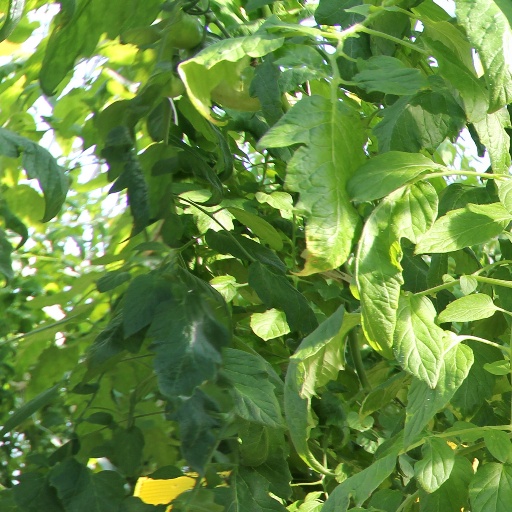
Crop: tomato